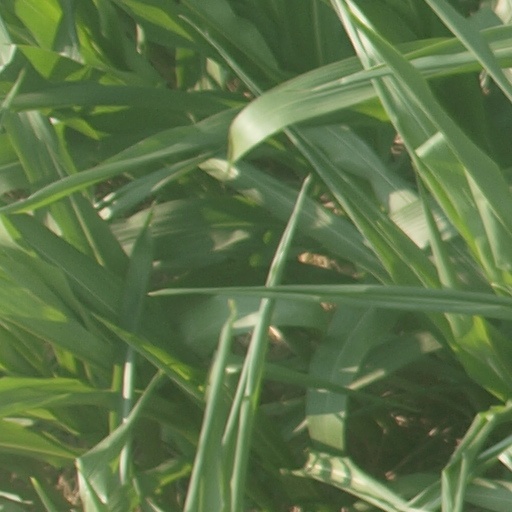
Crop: maize; corn